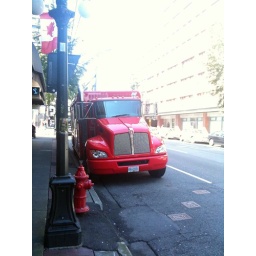
You'd be paranoid if the red Coca-Cola hybrid electric delivery truck followed you around too!